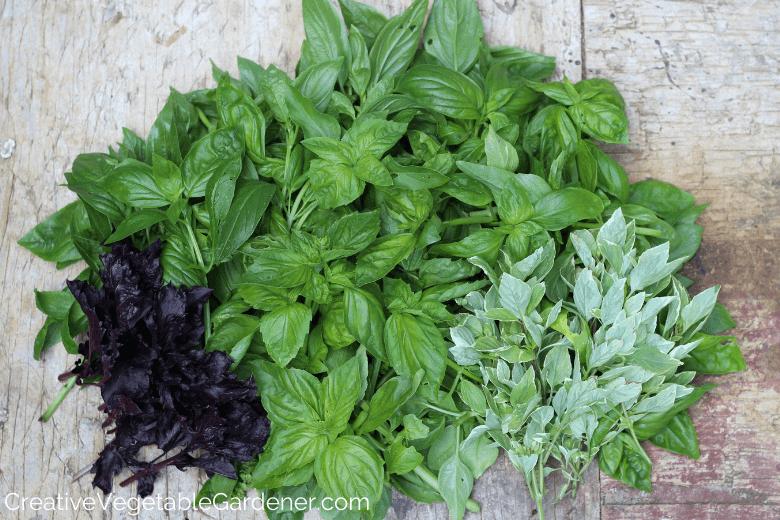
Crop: unknown
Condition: basil